Chabrot

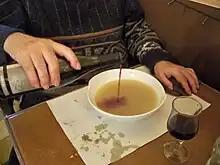
Preparation of chabrot

Faire chabrot or faire chabròl is an ancient Occitanian custom whereby at the end of a soup or broth, one adds red wine to the bowl to dilute the remnants and brings it to the lips to drink in large gulps.